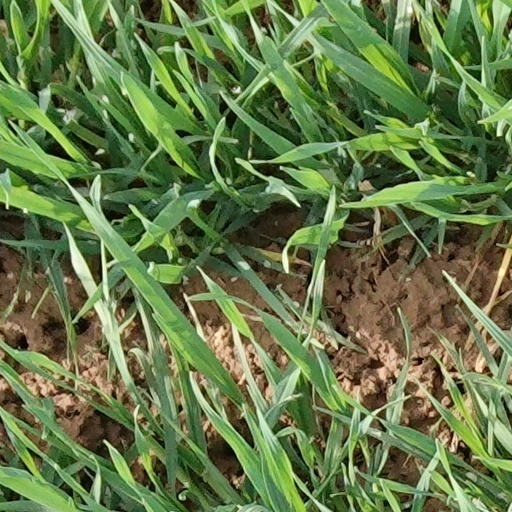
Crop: wheat